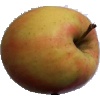
Label: apple_pink_lady